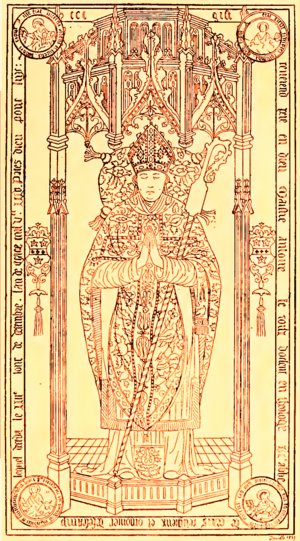
Abbaye Saint-Georges de Boscherville, Pierre tombale d'Antoine Le Roux (image du domaine public modifiée)
L'abbaye Saint-Georges de Boscherville se situe dans la commune de Saint-Martin-de-Boscherville, dans le département de la Seine-Maritime. L'église abbatiale est presque intégralement de style roman.
Antoine Le Roux est un abbé de Fécamp et de Saint-Georges de Boscherville.